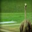
Label: bird